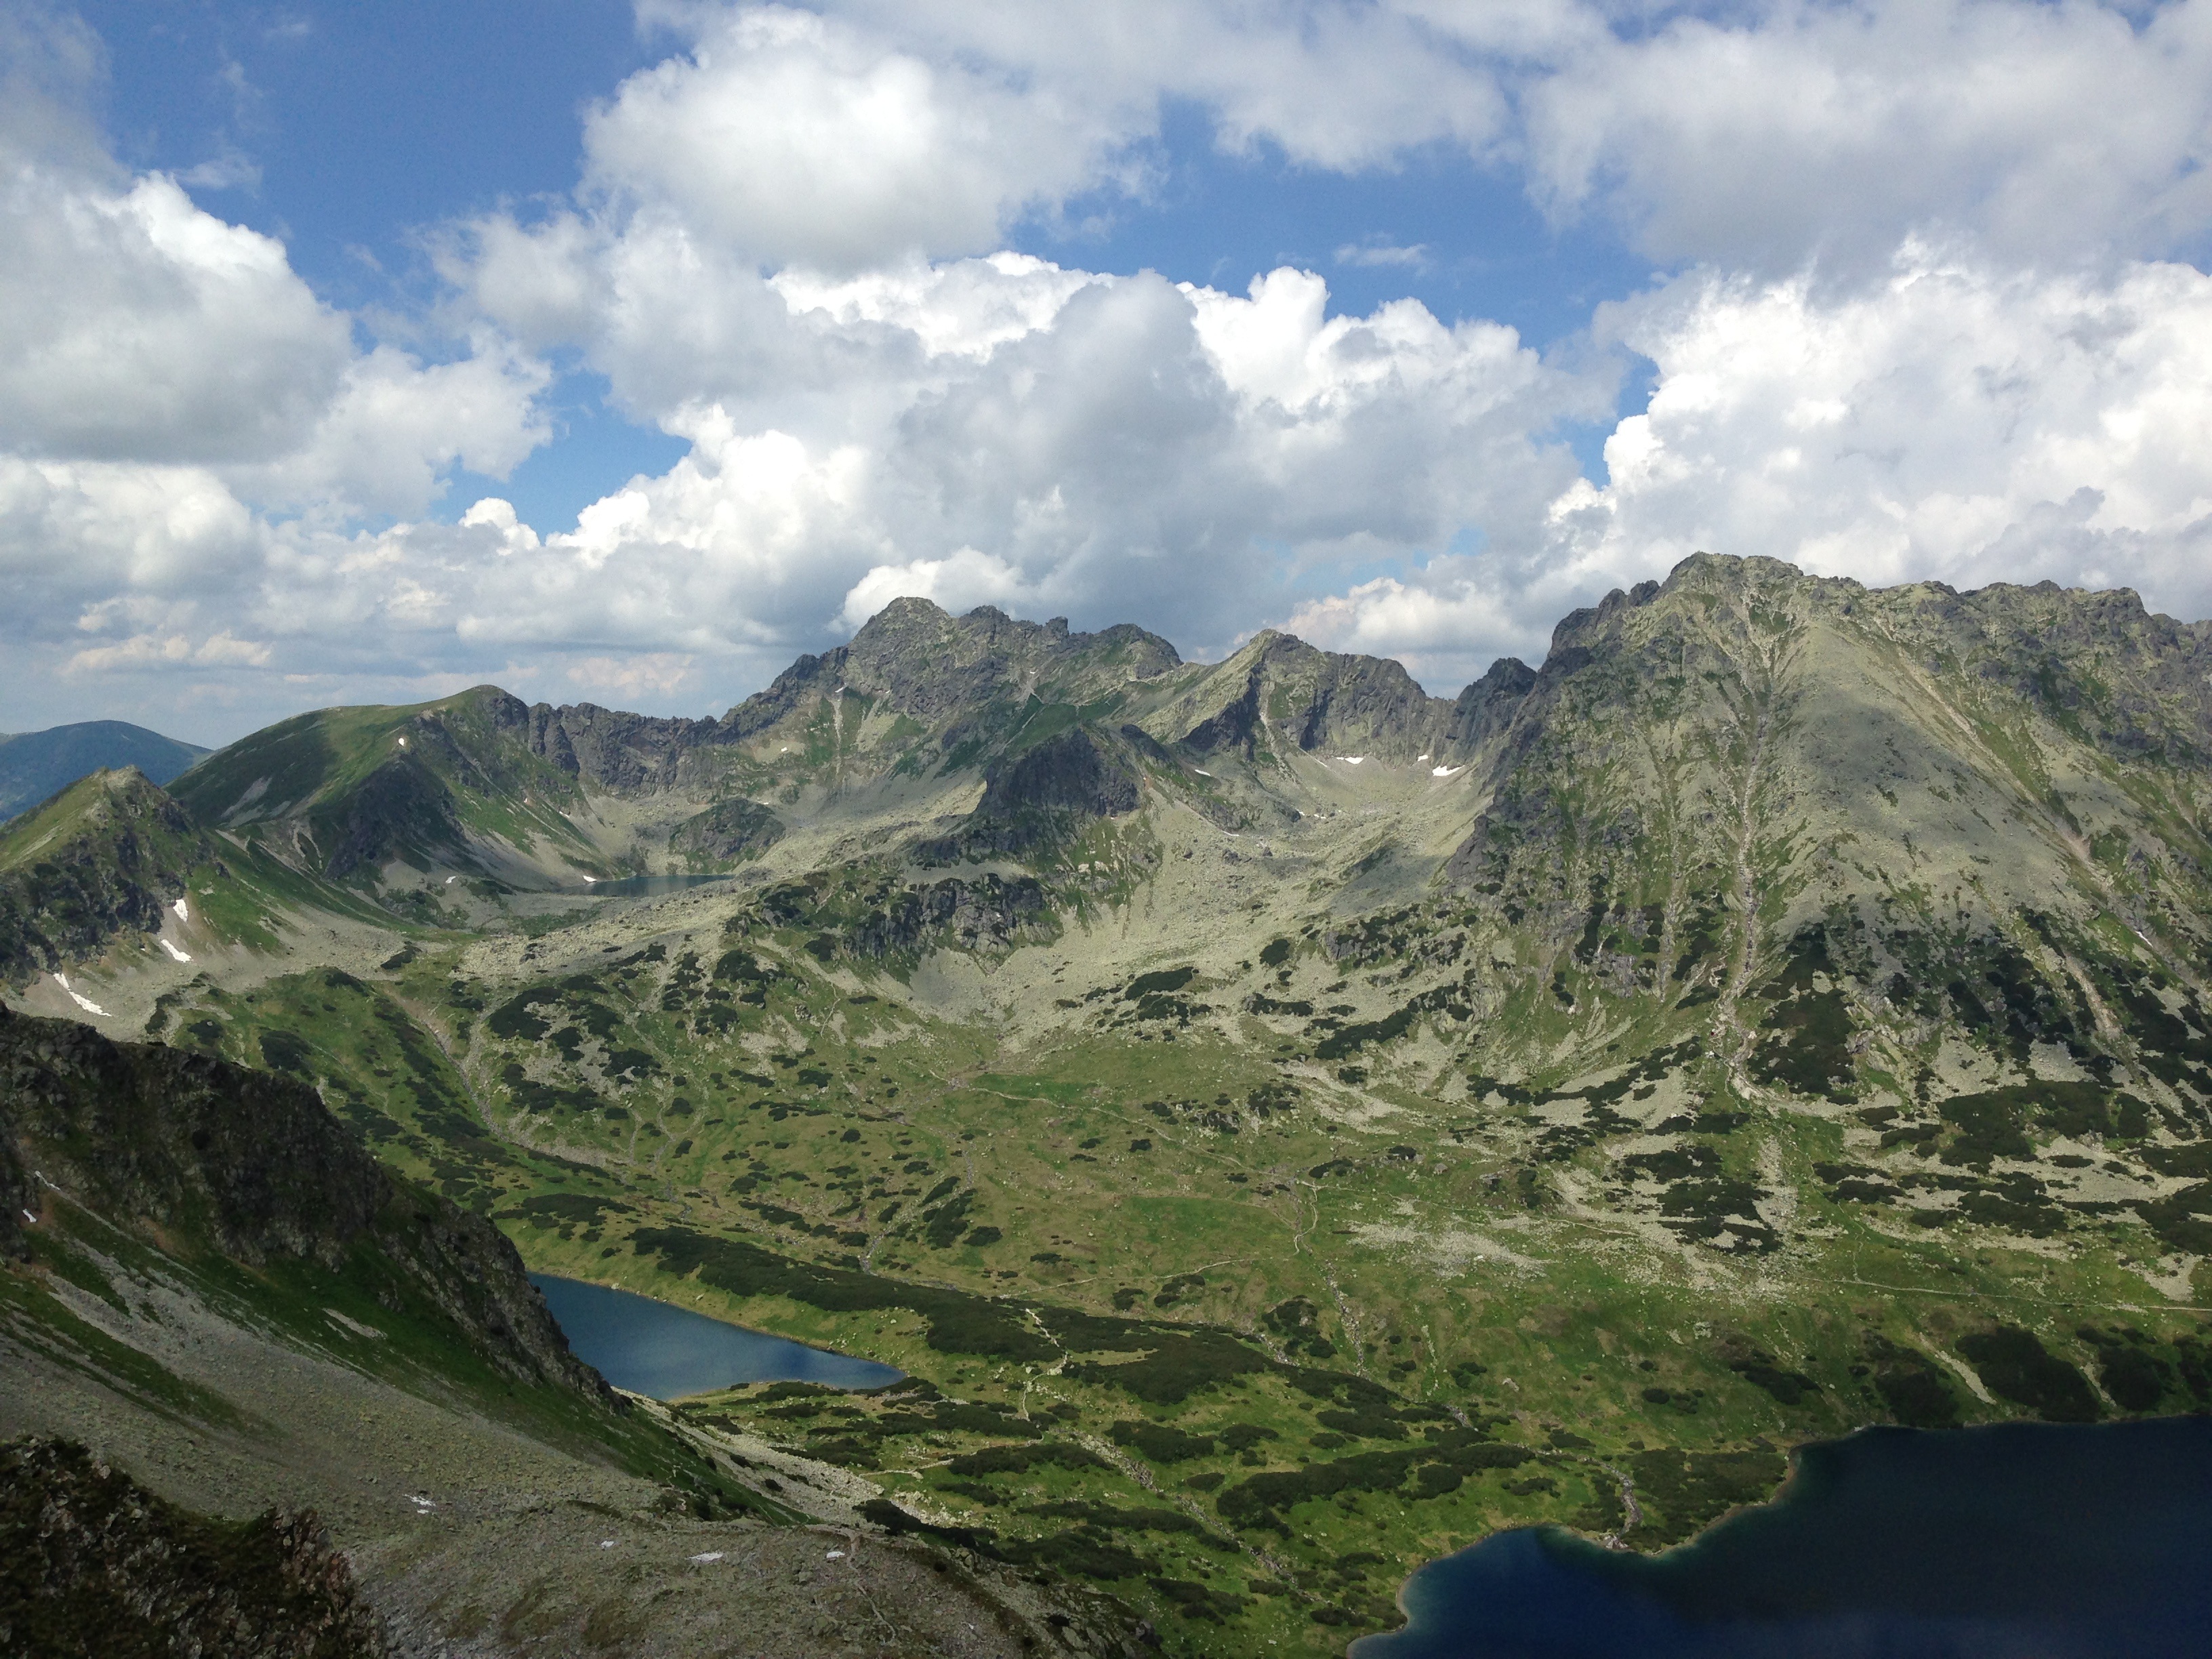
landscape, nature, wilderness, mountain, cloud, sky, hill, lake, valley, mountain range, fjord, reservoir, tourism, highland, terrain, national park, ridge, summit, bank, massif, mountains, alps, poland, plateau, escarpment, fell, cirque, loch, elevation, crater lake, tatry, depression, tarn, nature reserve, the high tatras, aerial photography, lake district, mountain pass, hill station, glacial lake, meteorological phenomenon, mountainous landforms, promontory, national trust for places of historic interest or natural beauty, mount scenery